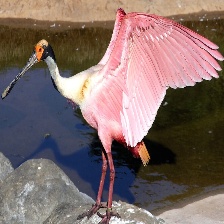
Species: ROSEATE SPOONBILL
Scientific name: PLATALEA AJAJA
ImageNet parent category: spoonbill